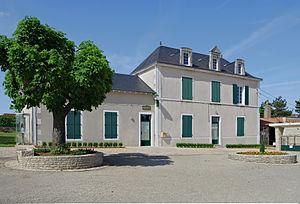
Mairie de Saint-Pierre-d'Exideuil, Vienne, France.
Saint-Pierre-d'Exideuil est une commune du Centre-Ouest de la France, située dans le département de la Vienne.